Rudranath Capildeo

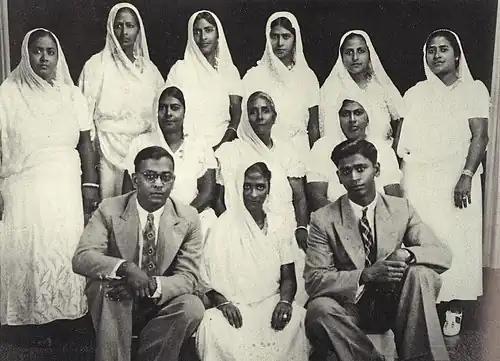
A young Capildeo (third from the left on the bottom row) with his mother and siblings.

Rudranath Capildeo was born on 2 February 1920 into a Brahmin Hindu Indo-Trinidadian family at Anand Bhavan (translation: Mansion of Eternal Bliss; aka Lion House) on the Main Road in the city of Chaguanas in Caroni County in the then British-ruled Trinidad and Tobago. His father was Pundit Capil Deo Dubey, an indentured laborer who emigrated from Mahadeva Dubey Village, Gorakhpur district, North-Western Provinces, British India (present-day Mahadeva Dubey, Maharajganj district, Gorakhpur division, Uttar Pradesh, India) in 1894, and his mother was Soogee Capildeo (née Gobin). Capildeo was the youngest child of the prominent Capildeo family. He was educated at Queen's Royal College in Port of Spain where he won an island scholarship in 1938. He attended the University of London where he obtained his BSc in Mathematics and Physics in 1943, his MSc in Mathematics in 1945, and his PhD in Mathematical Physics in 1948, his thesis being entitled "The flexure problem in elasticity".